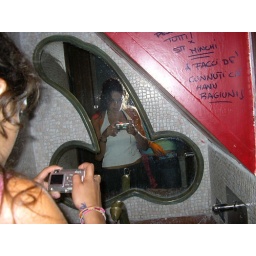
One penis mirror in the bathroom